James O'Neill (Washington politician)

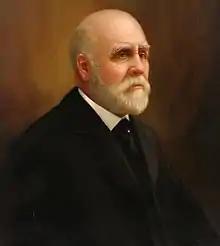
A portrait of O'Neil by Theodore Gegoux

James O'Neill (February 9, 1826 – July 21, 1901) was an American businessman and politician in the Oregon Territory and the territory and state of Washington. A New York native, he was mayor of Portland, Oregon, and an Indian Agent in Idaho and Washington territories. He later served in the legislatures of the Washington Territory and the State of Washington.